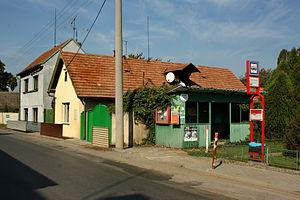
Nový Vestec est une commune du district de Prague-Est, dans la région de Bohême-Centrale, en République tchèque. Sa population s'élevait à 466 habitants en 2020.